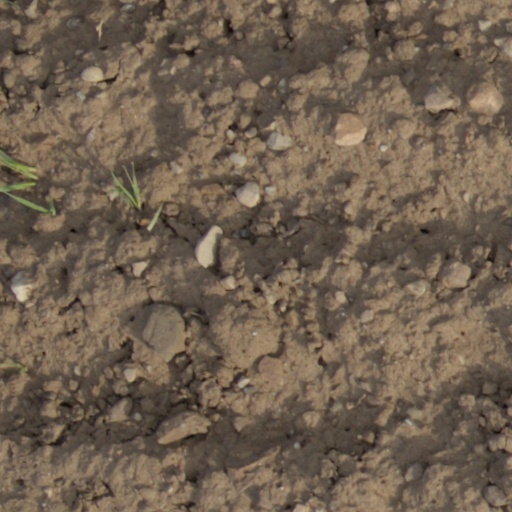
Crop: wheat